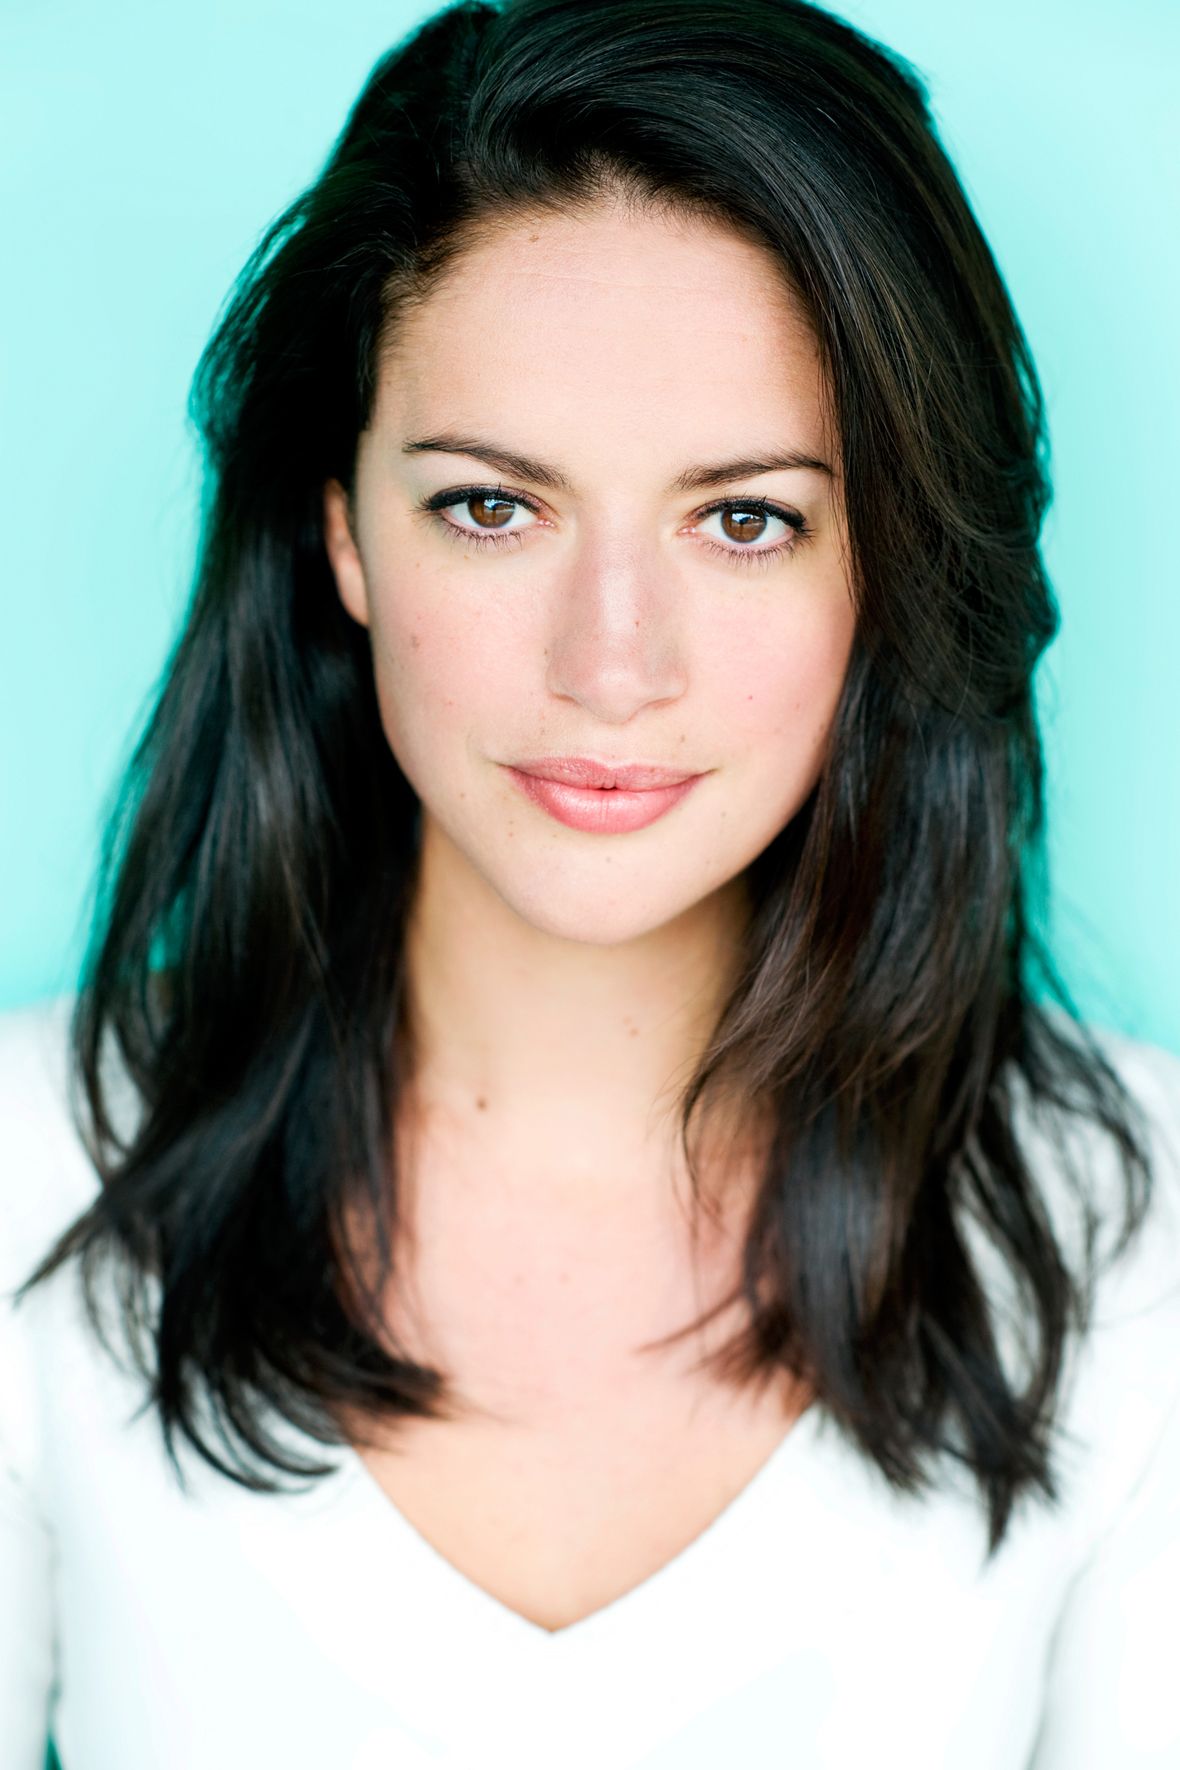
Gender: women